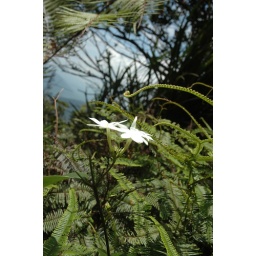
Shot the flower at top of the mountain in Ulu Bendul, just forgot the name of the mountain.